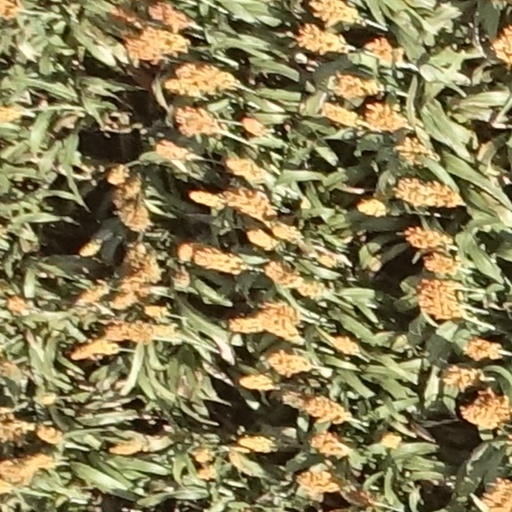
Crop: sorghum